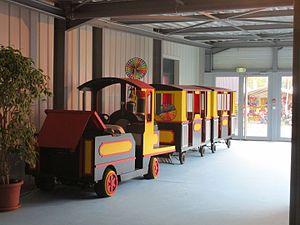
Le train touristique Tchou-Tchou garé, le 17 septembre 2015, dans le Hall des Conventions du Parc des expositions de Chambéry, pendant la Foire de Savoie.
La Foire de Savoie est une foire organisée annuellement au Parc des expositions de Chambéry depuis 1923. Pour sa 89ᵉ édition, la foire se déroulera du 9 septembre au 18 septembre 2017. Elle est organisée par SavoiExpo. Il s’agit de la plus grande foire du département avec une surface totale de 40 000 m².